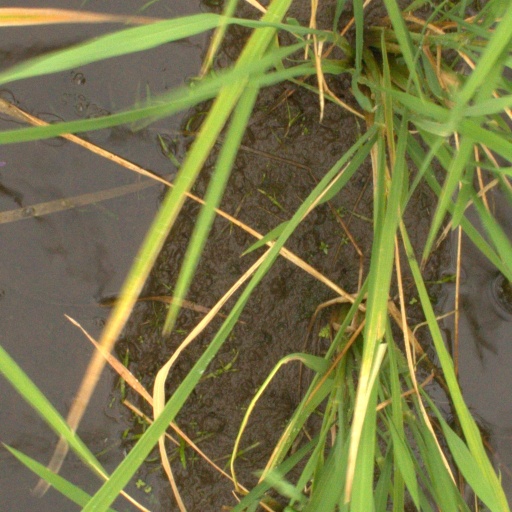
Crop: rice